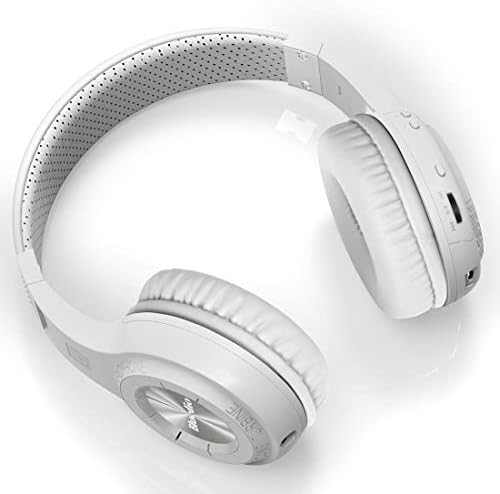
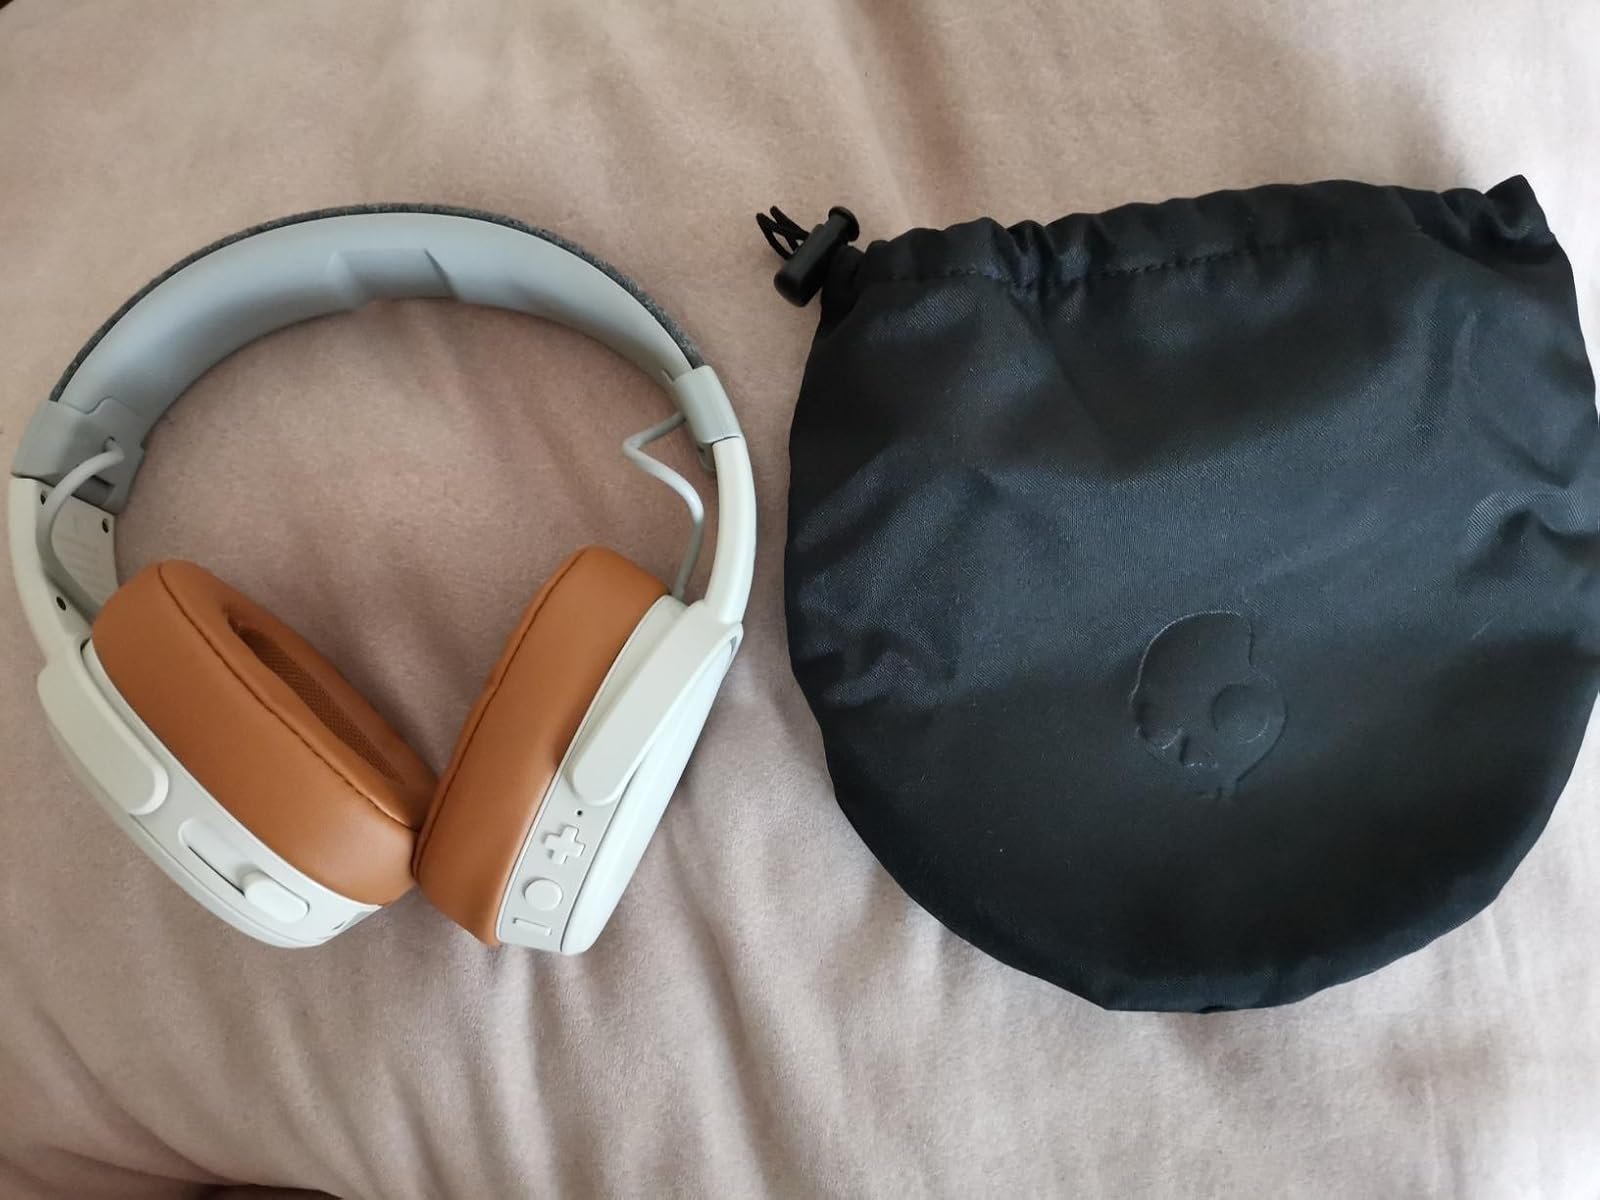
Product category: headphones
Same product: no